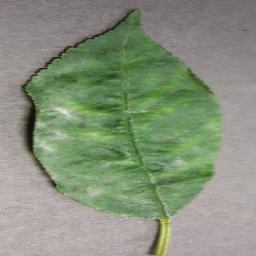
Label: Cherry___Powdery_mildew